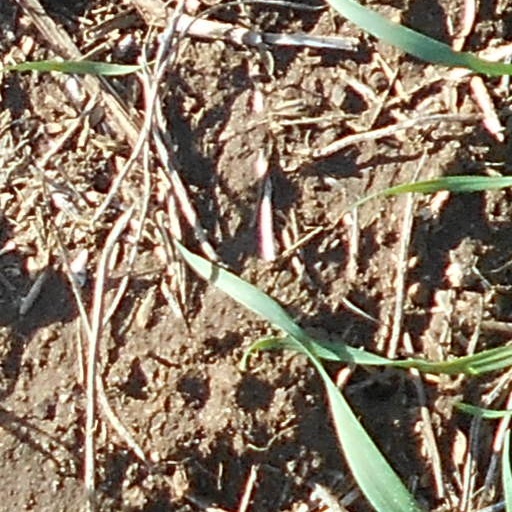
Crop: wheat